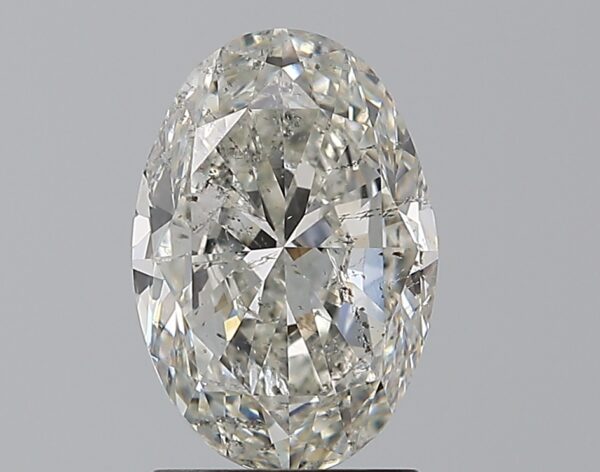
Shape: oval
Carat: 2
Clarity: SI2
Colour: G
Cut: VG
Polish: VG
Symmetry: VG
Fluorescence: N
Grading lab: IGI
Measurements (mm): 9.91 x 6.81 x 4.17